Blake Ellis (tennis)

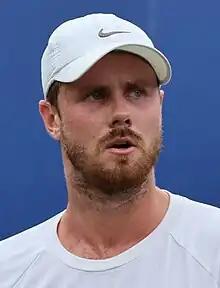
Ellis in 2023

Ellis won the 2016 Australian Open boys' doubles alongside Alex de Minaur.